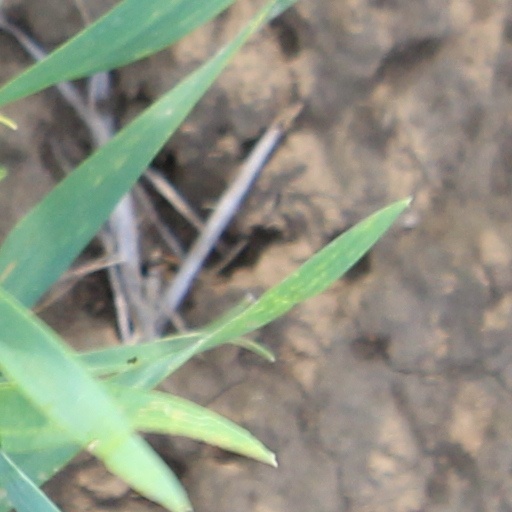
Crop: wheat